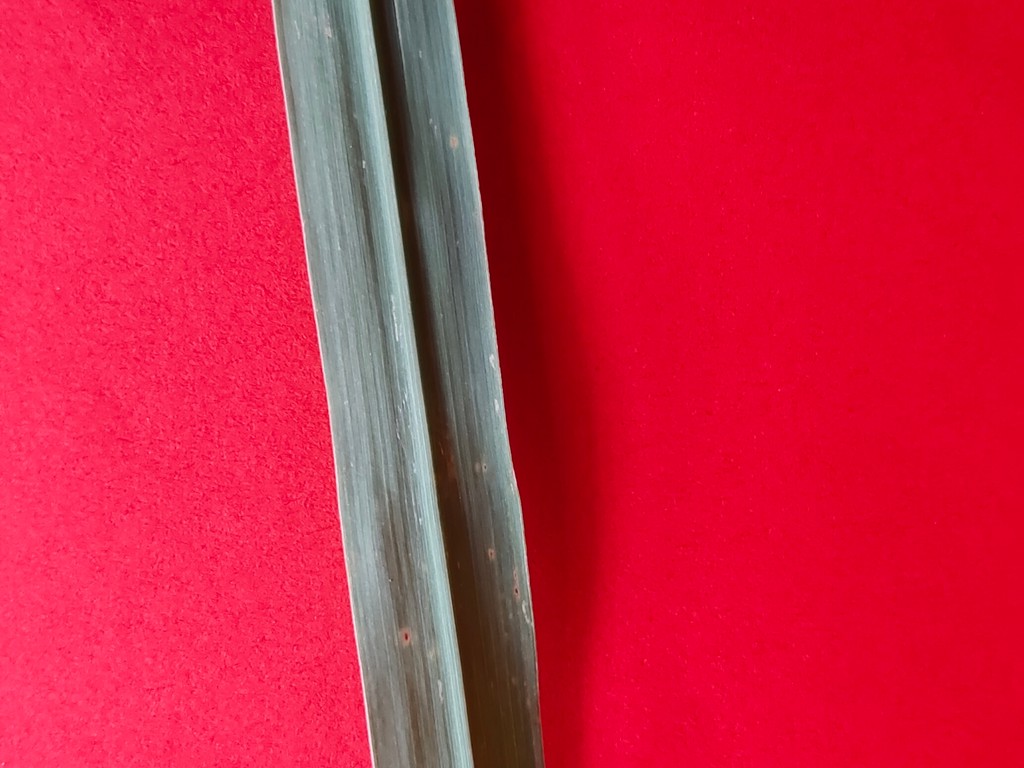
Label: Unhealthy